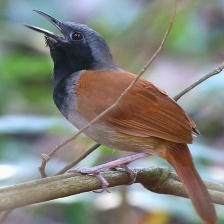
Species: ANTBIRD
Scientific name: THAMNOPHILIDAE